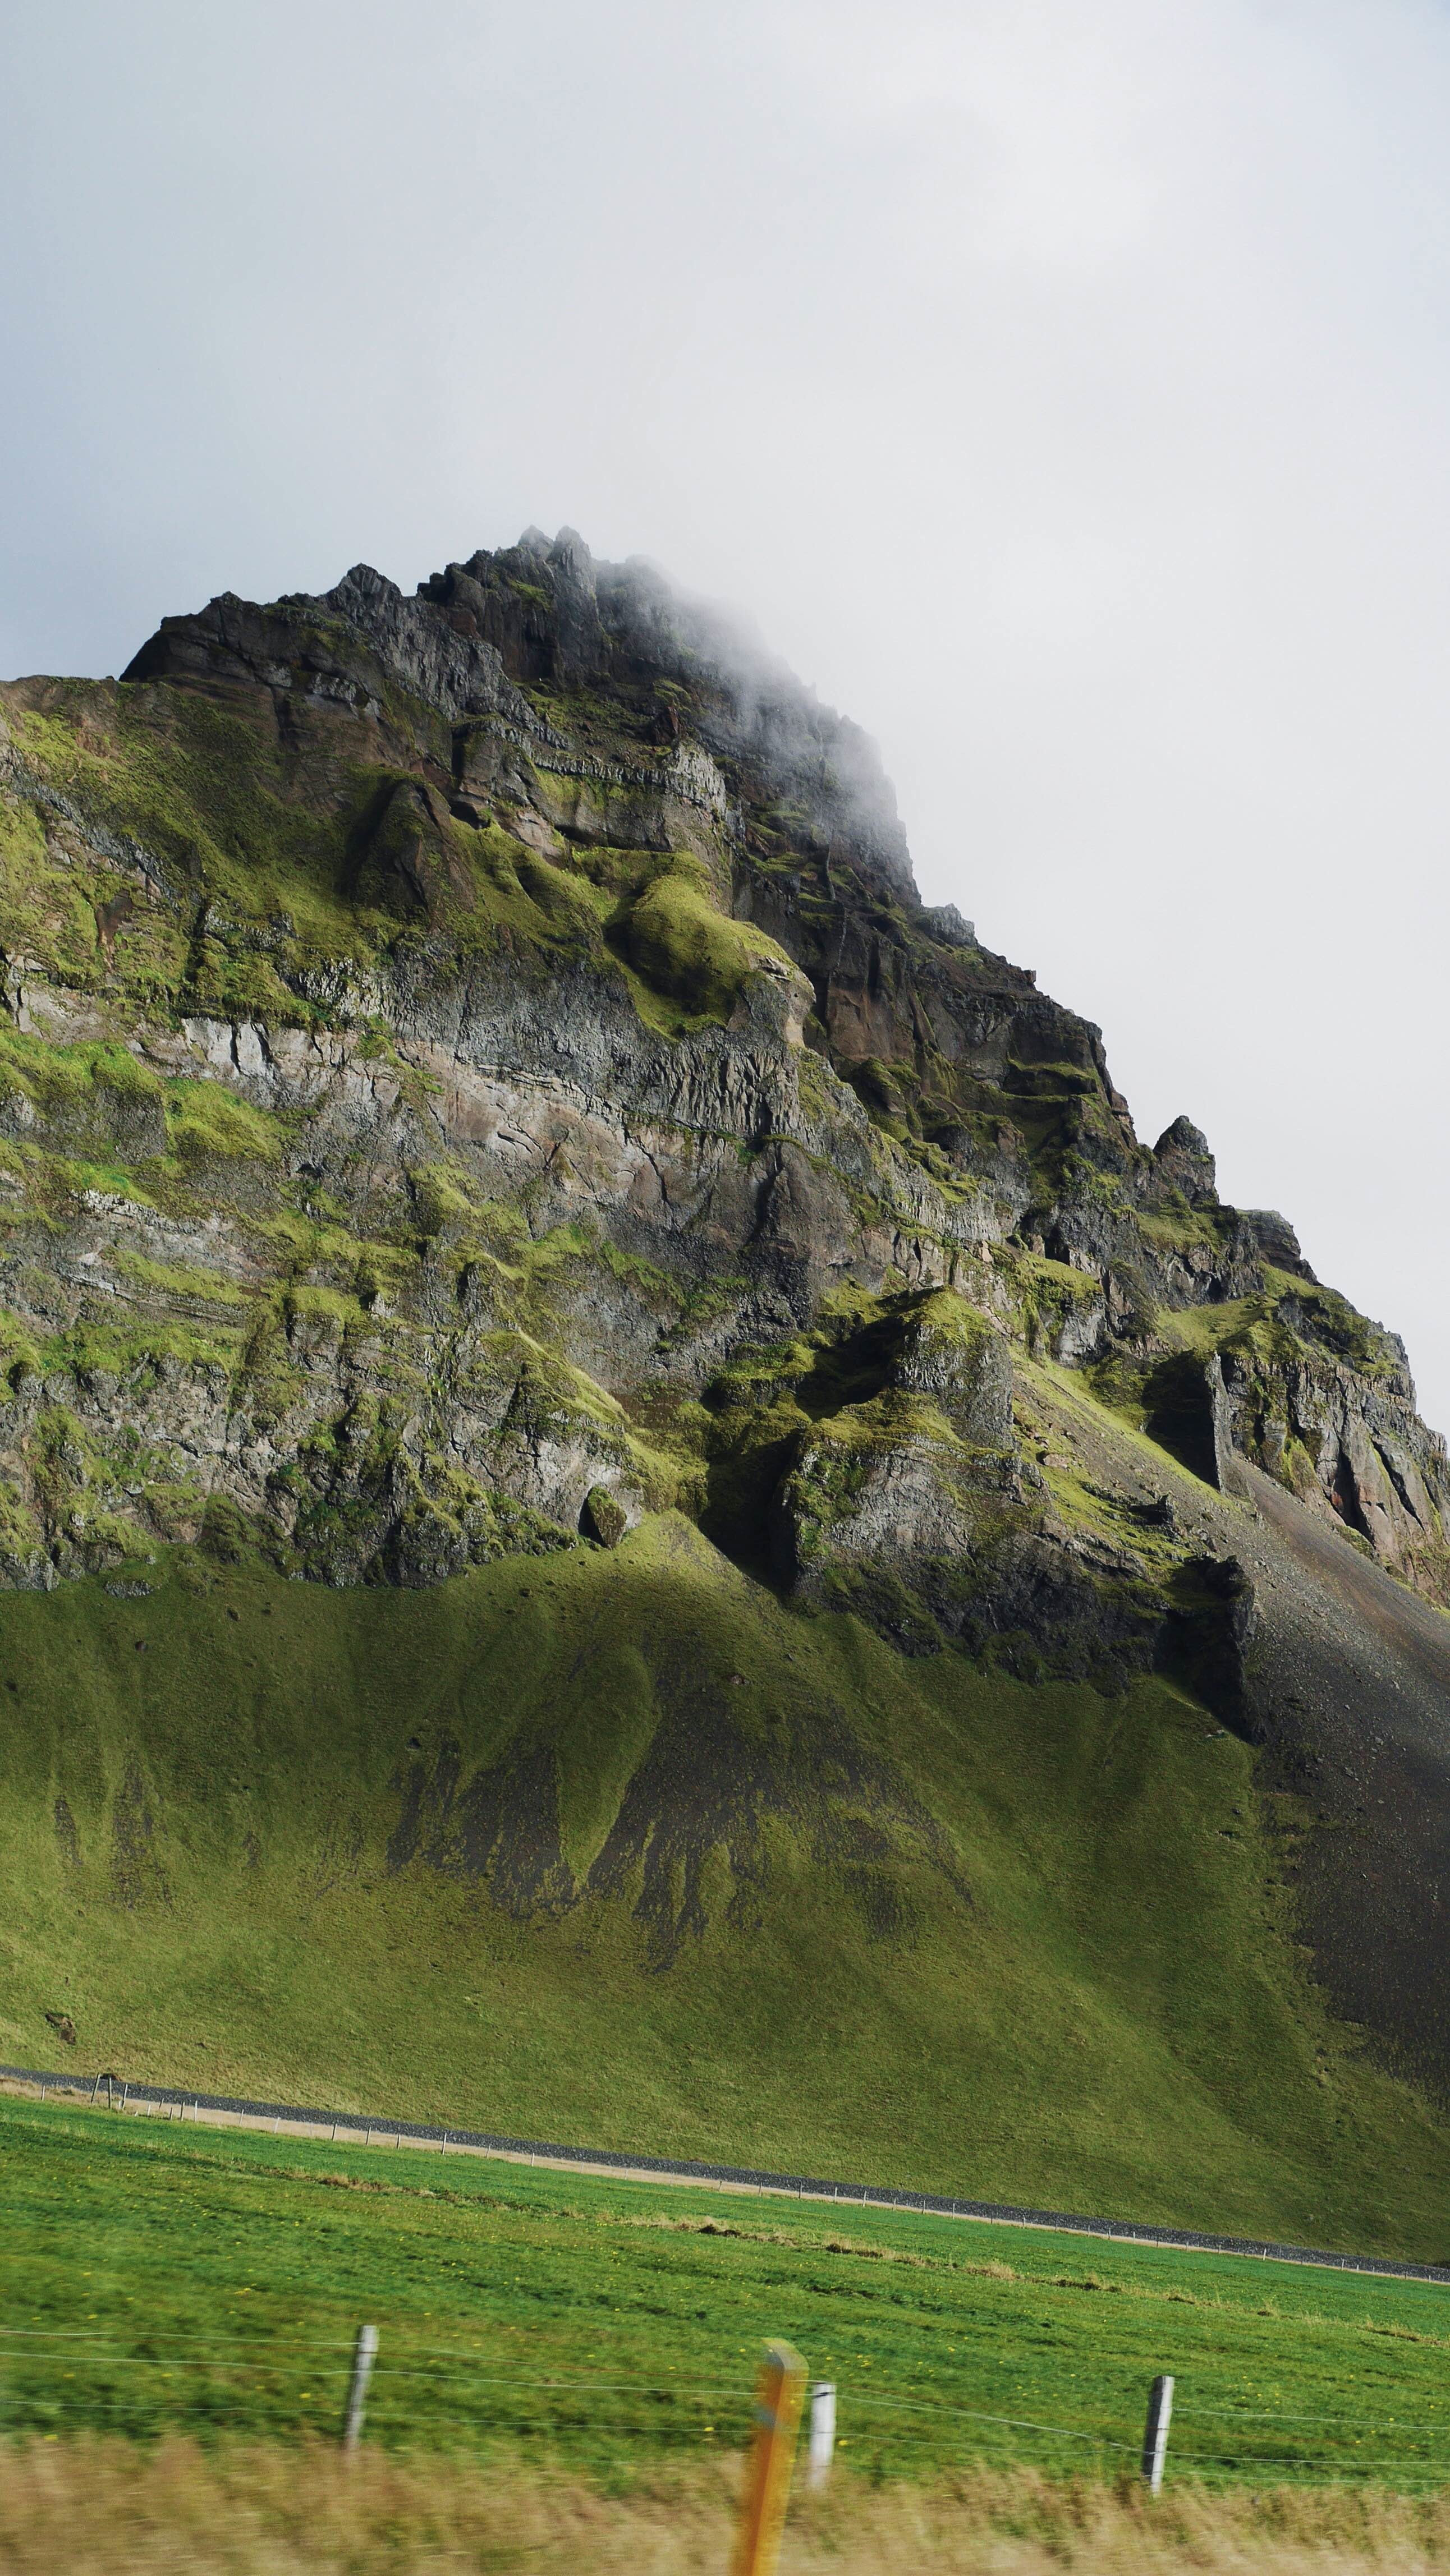
landscape, sea, coast, nature, grass, rock, walking, mountain, hill, mountain range, cliff, highland, terrain, mountain top, ridge, mountain peak, geology, badlands, plateau, fell, rural area, landform, geographical feature, mountainous landforms